Tornadoes of 1946

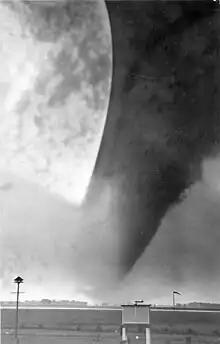
A deadly F4 tornado taken from an airport on June 17.

This page documents the tornadoes and tornado outbreaks of 1946, primarily in the United States. Most recorded tornadoes form in the U.S., although some events may take place internationally. Tornado statistics for older years like this often appear significantly lower than modern years due to fewer reports or confirmed tornadoes.